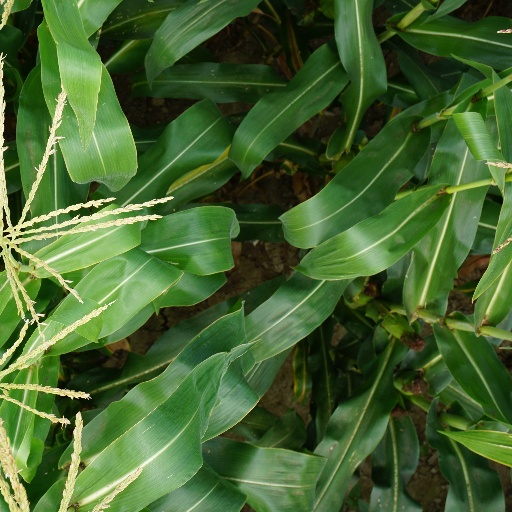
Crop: maize; corn